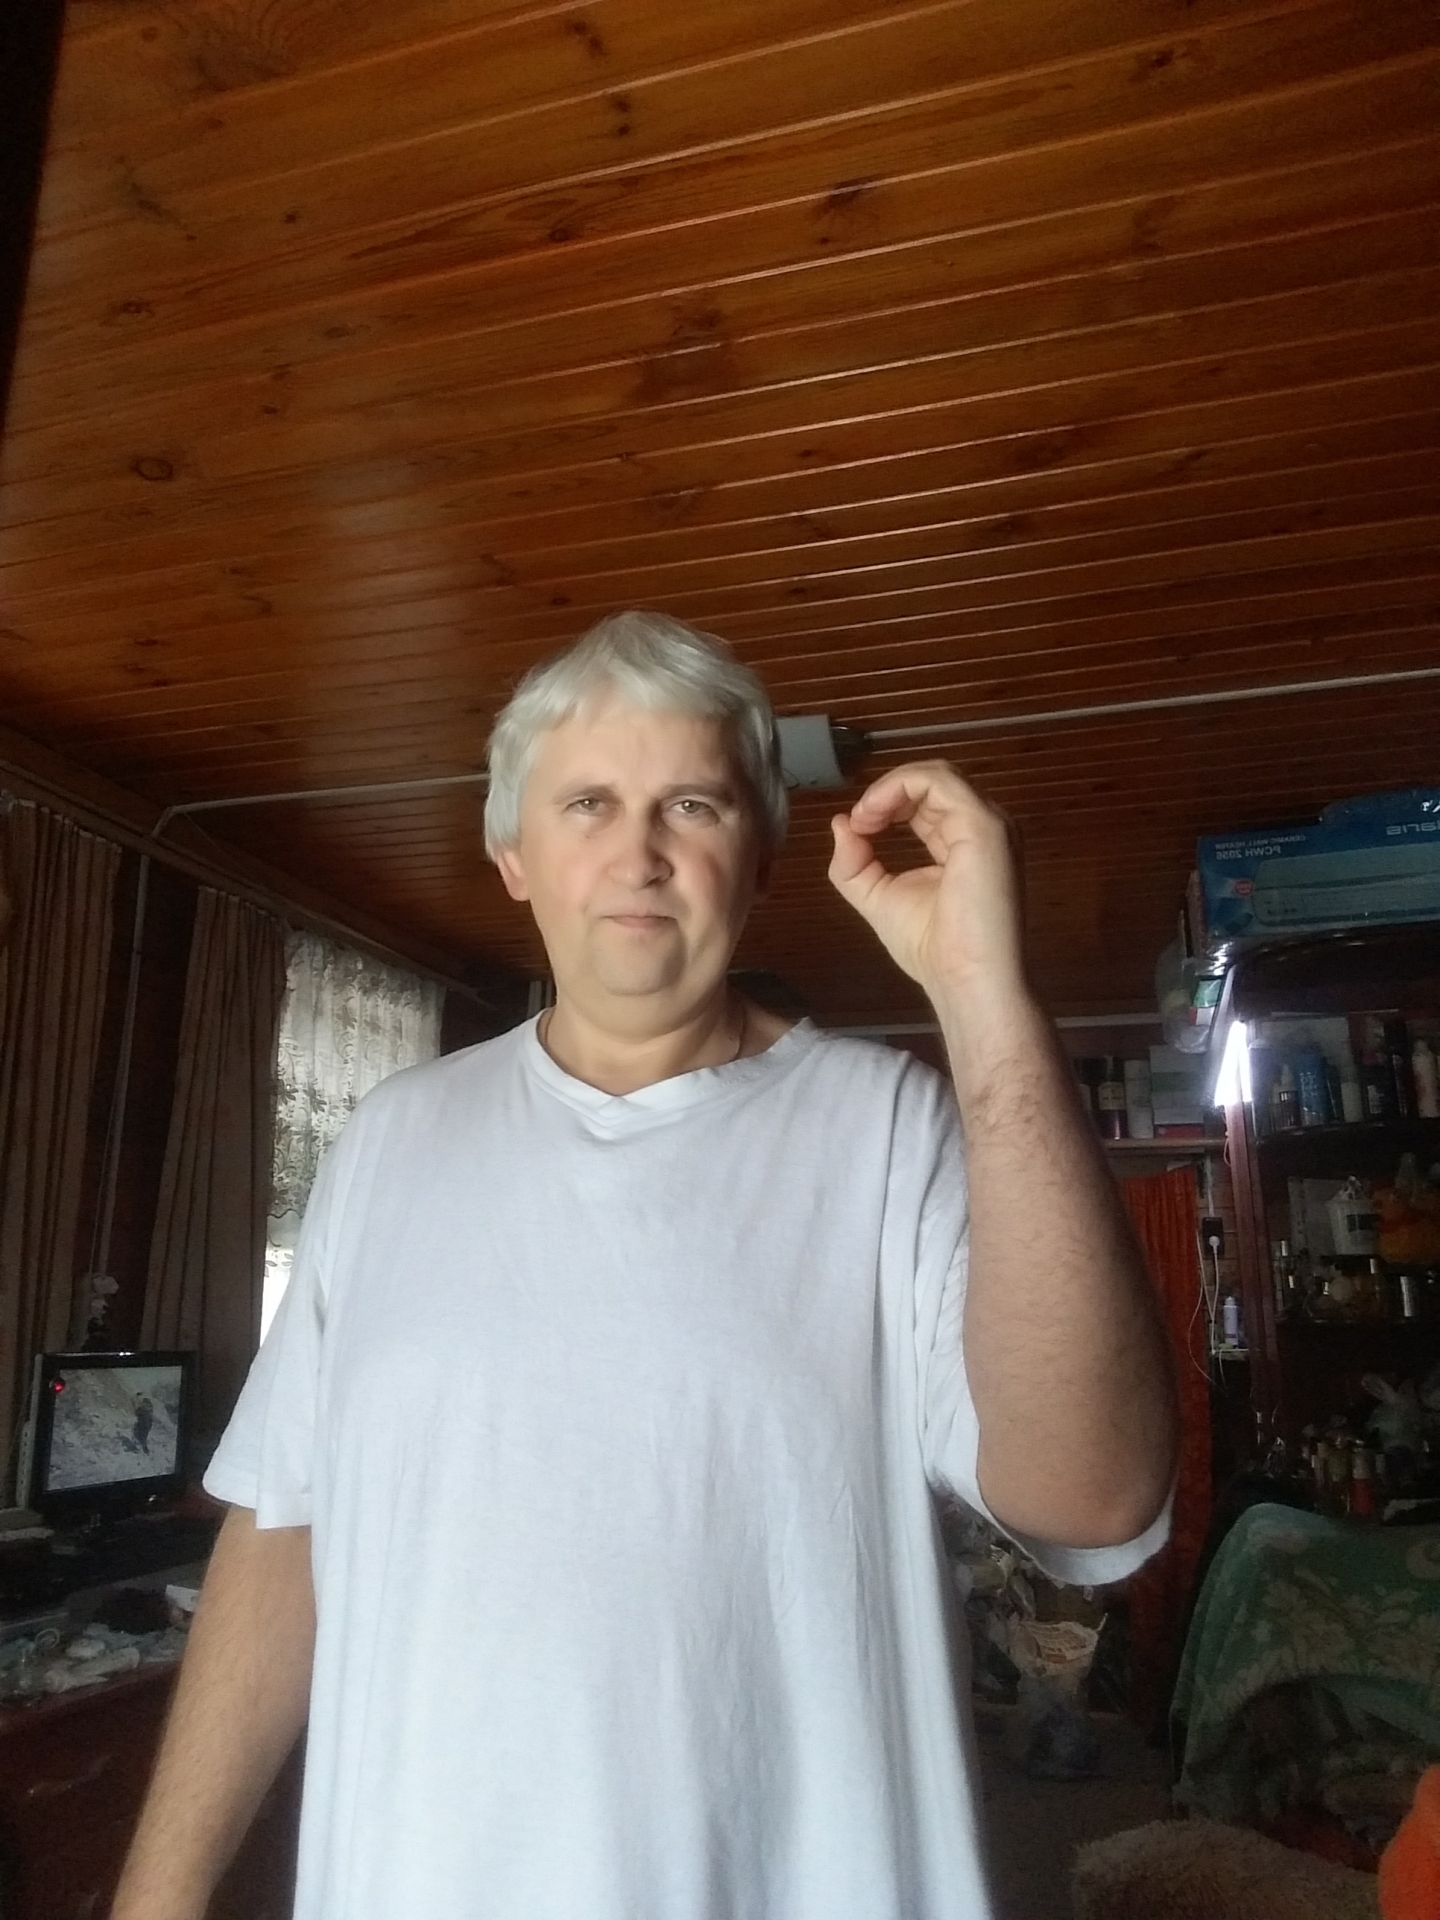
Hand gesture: grip